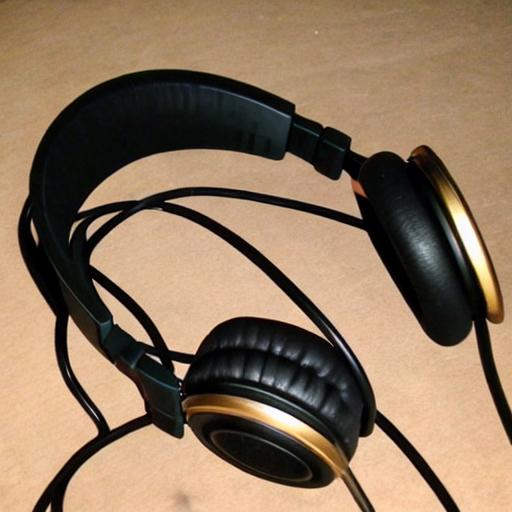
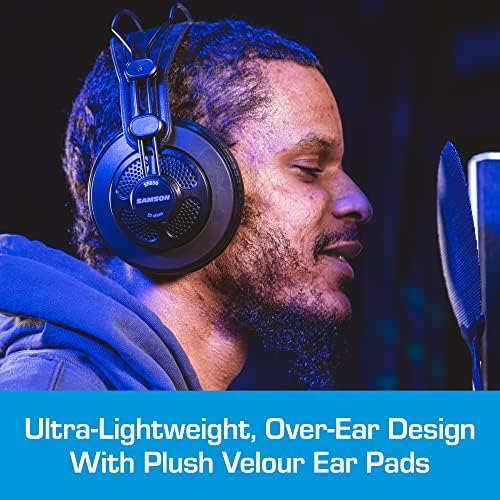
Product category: headphones
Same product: no